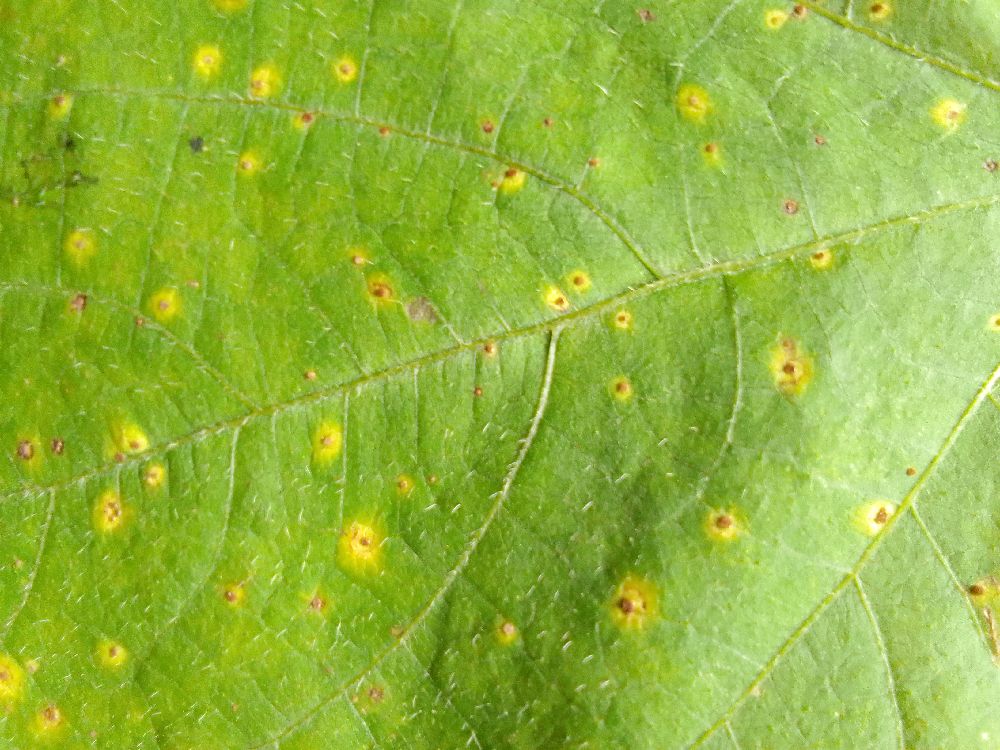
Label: rust